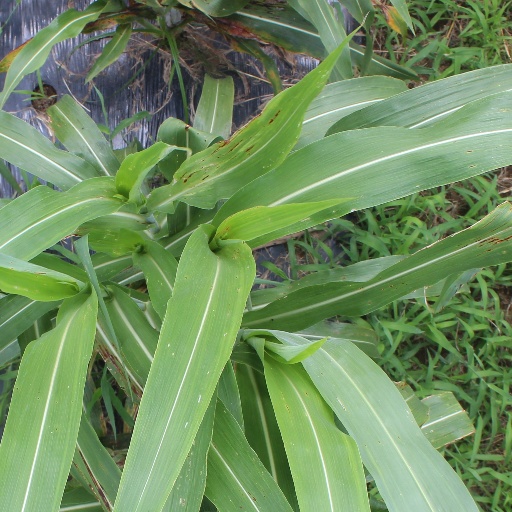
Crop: sorghum